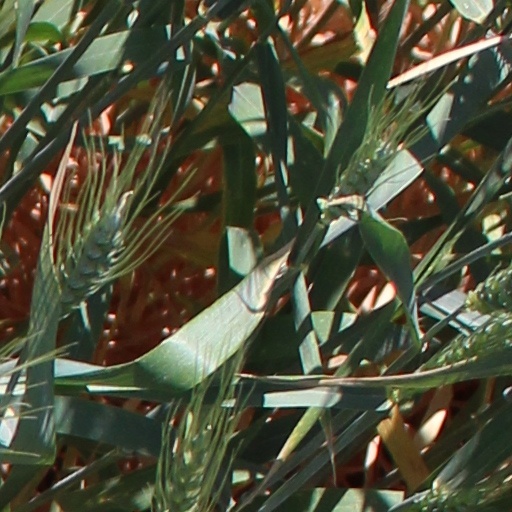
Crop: wheat